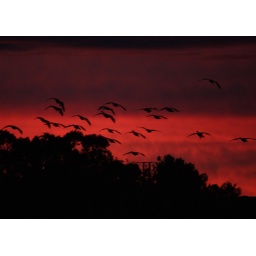
A group of Canada Geese fly into the red sky over the Dan River in Southern Virginia.